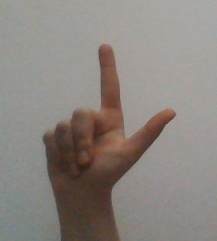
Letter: laam